Question: Please indicate a possible affordance area of the knife that can be used for cutting
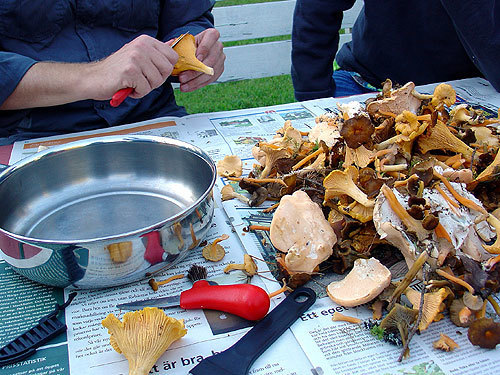
Answer: [158.946, 23.616, 194.856, 63.279]